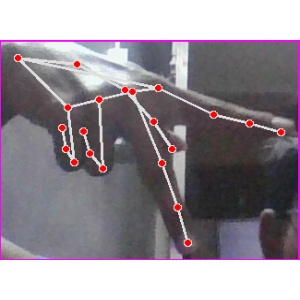
अक्षर: प